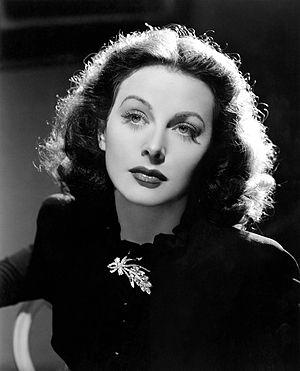
Le Corps céleste est un film américain réalisé par Alexander Hall et Vincente Minnelli, sorti en 1944, produit par la Metro-Goldwyn-Mayer
Hedy Lamarr, née Hedwig Kiesler le 9 novembre 1914 à Vienne et morte le 19 janvier 2000 à Casselberry, est une actrice, productrice de cinéma et inventrice autrichienne naturalisée américaine.